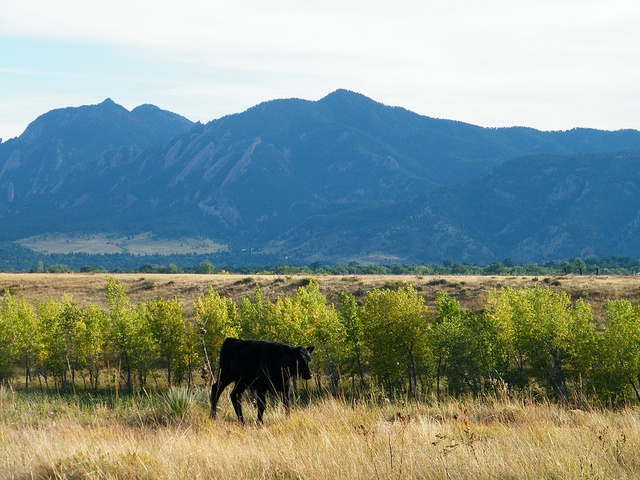
A black cow by row of trees with mountains in the background.
A black cow walking across a lush green field.
A cow grazing in a field of tall grass and bushes.
a black cow walking in a straw filed next to trees.
an image of a cow grazing in the pasture